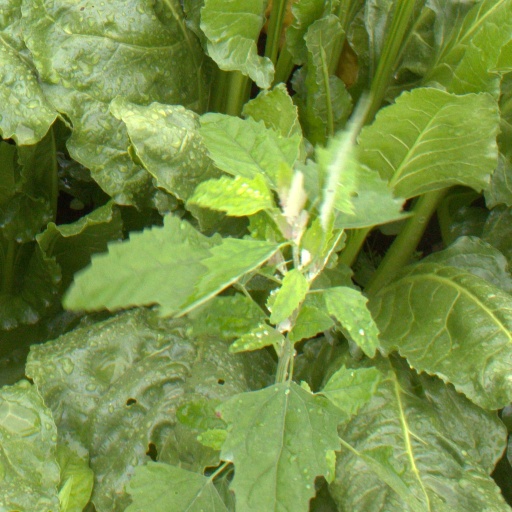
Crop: sugar beet